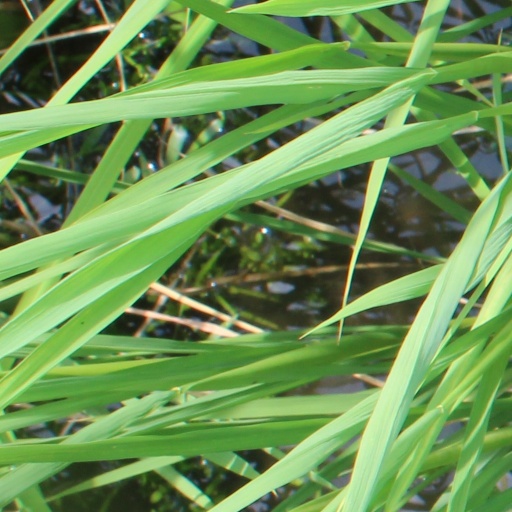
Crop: rice